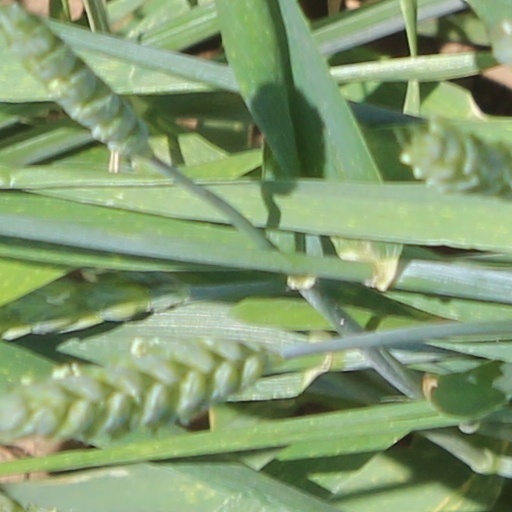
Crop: wheat